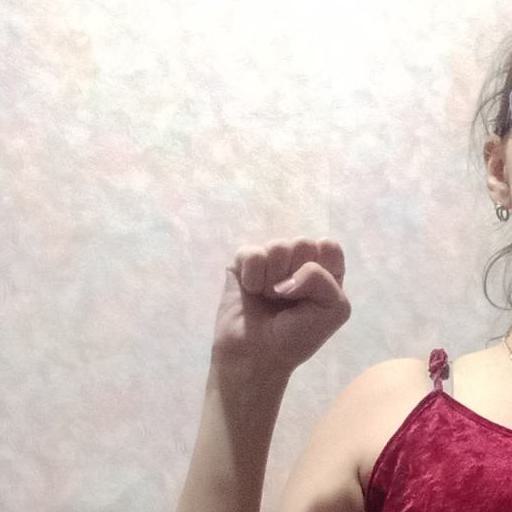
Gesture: fist